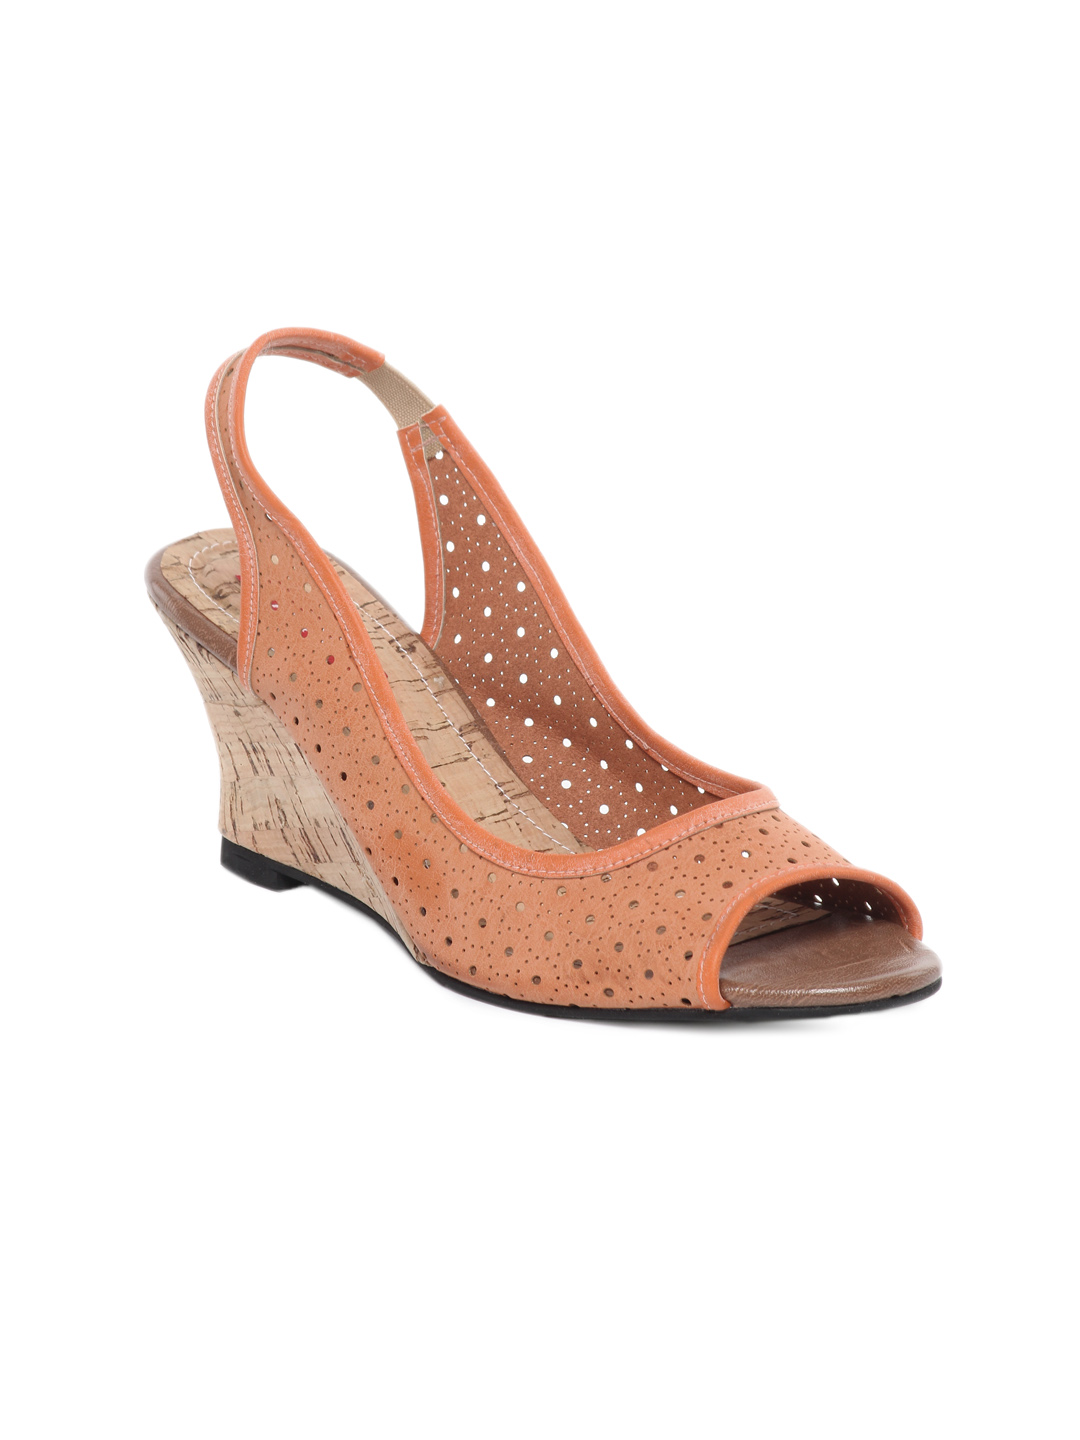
HM Women Orange Sandals
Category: Footwear / Shoes / Flats
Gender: Women
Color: Orange
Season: Winter 2012
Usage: Casual